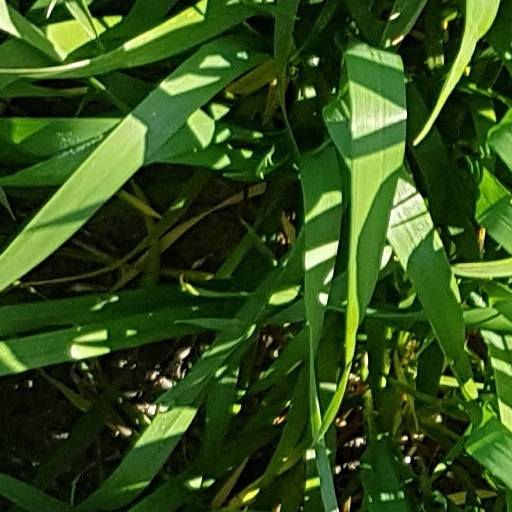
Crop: wheat